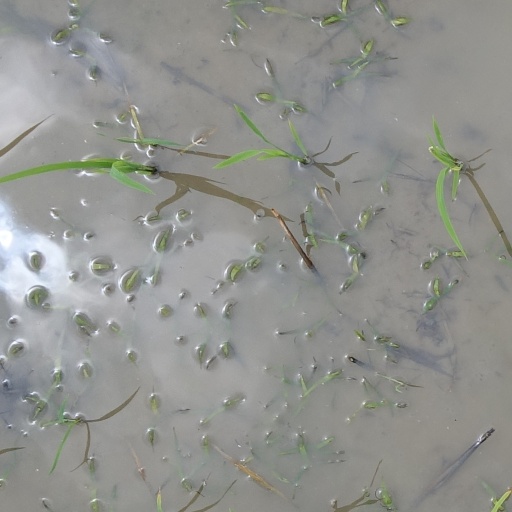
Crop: rice